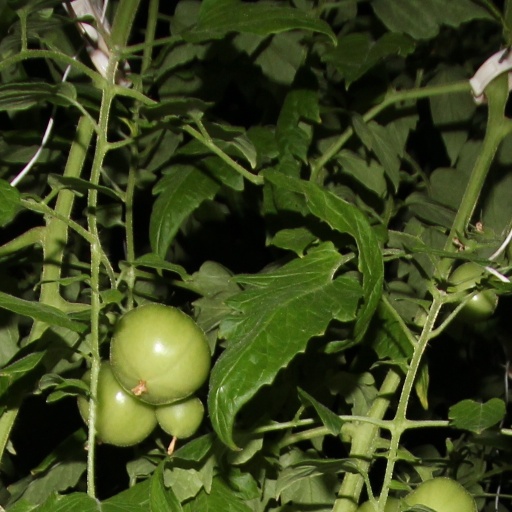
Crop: tomato